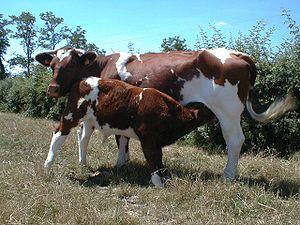
Maine-anjou est une appellation d'origine protégée par une AOP désignant une carcasse bovine. C'est un produit d'élevage bovin français.
La Rouge des prés est une race bovine française anciennement appelée Maine-Anjou.
L'Arche du goût est un projet lancé, en 1996, par le mouvement Slow Food qui a pour mission de chercher, d'inventorier et de publier les produits alimentaires menacés d'extinction par la standardisation industrielle.